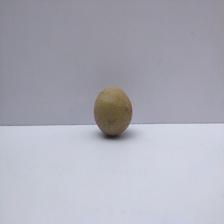
Size: Small